Torchwood

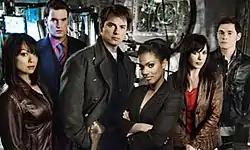
Series two cast, including special guest star Freema Agyeman as Martha Jones

Unlike its parent programme, "Torchwood" centres on a team instead of a single character with companions. The show initially depicts a small team of alien-hunters known as Torchwood Three, based in Cardiff. The team is made up of five operatives led by Captain Jack Harkness (John Barrowman), formerly a time-traveling "Time Agent" and con man from the distant future who has lived on Earth as an immortal since the 19th century. Gwen Cooper (Eve Myles), the female lead, joins the team in the first episode; she is originally an audience surrogate, but later grows into a more morally complicated character. The original cast is filled out by Torchwood medical officer Owen Harper (Burn Gorman), computer specialist Toshiko Sato (Naoko Mori), and general "factotum"-cum-administrator Ianto Jones (Gareth David-Lloyd). Toshiko and Owen are killed off in the second series finale, as is Ianto in the show's third series. Recurring characters are Rhys Williams (Kai Owen), Gwen's live-in boyfriend and later husband; and Andy Davidson (Tom Price), Gwen's former police partner. Kai Owen becomes a main cast member in the programme beginning with the third series; his character is initially unaware of Gwen's activities with Torchwood but later becomes her close confidant and the team's ally. Price appears in all four series.